Sexual violence

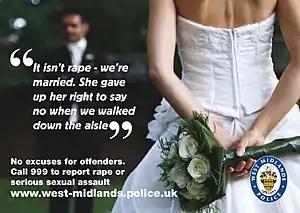
West Midlands Police campaign poster against sexual violence

There is also a public health approach to prevention. Because sexual violence is widespread and directly or indirectly affects a community as whole, a community-oriented approach encourages not just victims and advocates to spread awareness and prevent sexual violence, but allocates responsibility to wider community to do so as well. The CDC's report on Sexual Violence Prevention: Beginning the Dialogue suggests following its four step model.